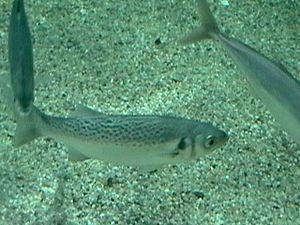
Le Bar moucheté ou Bar tacheté, est une espèce de poissons marins appartenant à la famille des Moronidés.